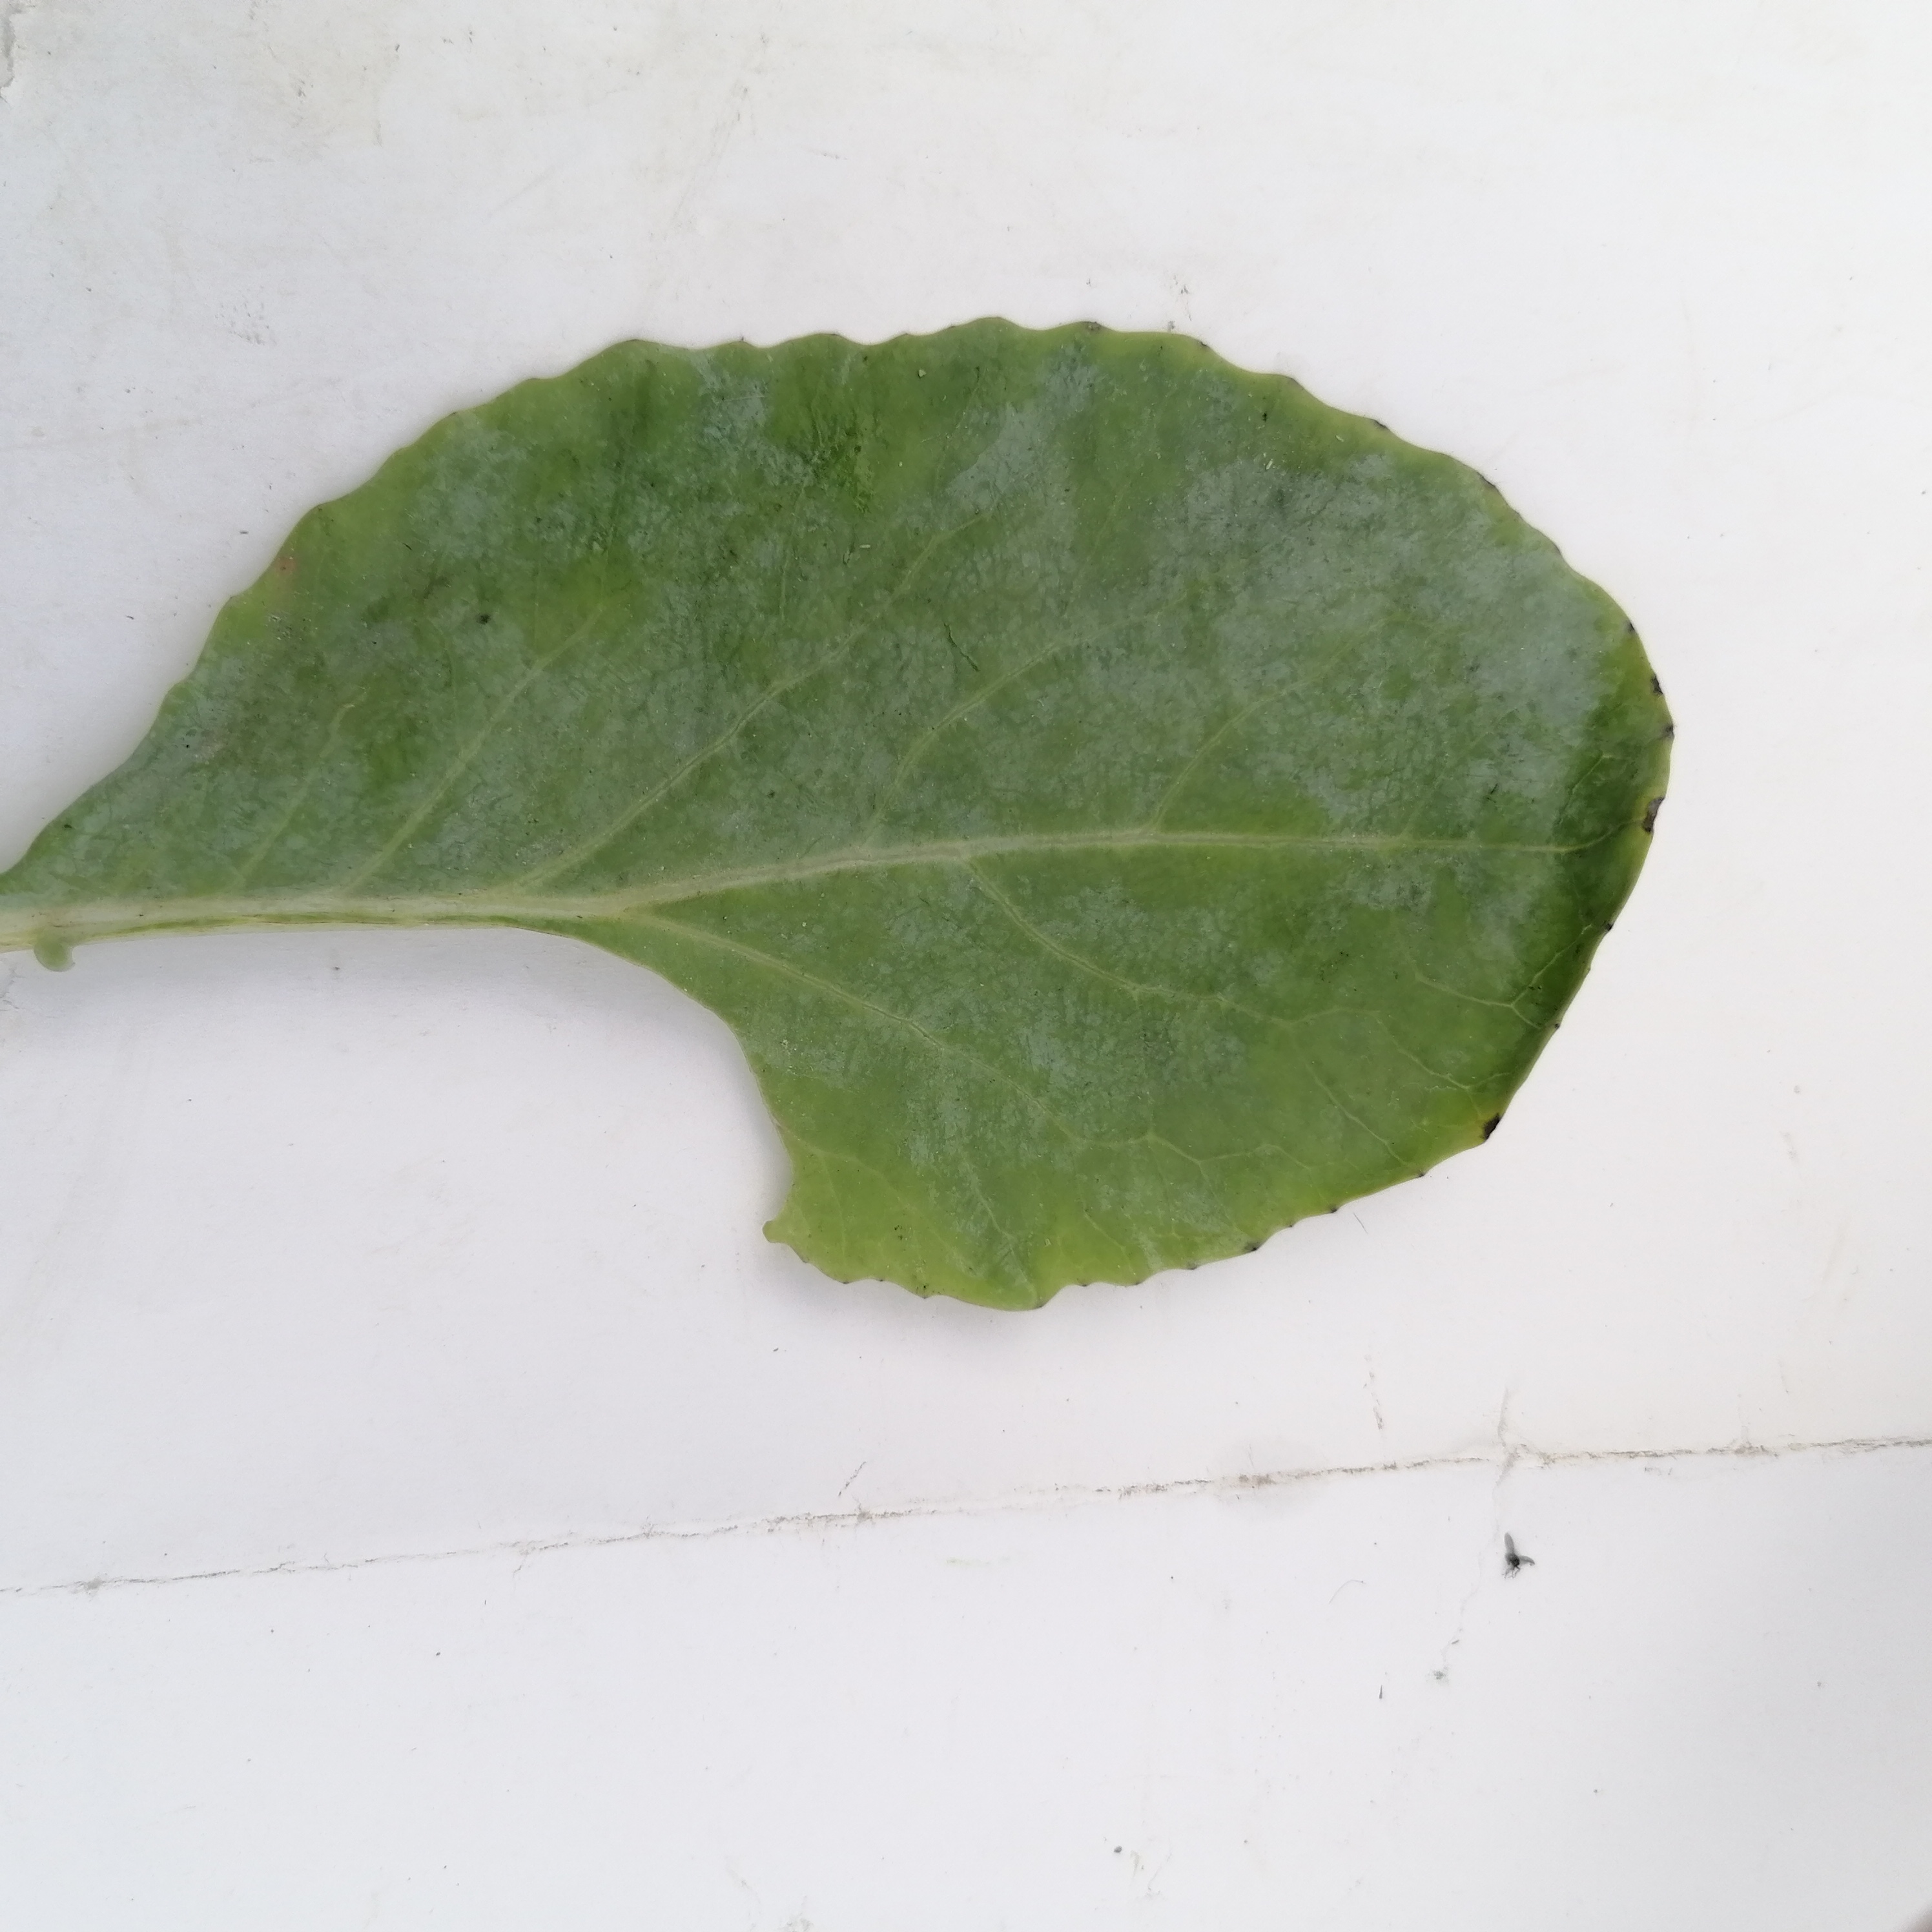
Label: Insect Hole